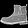
Label: Ankle boot